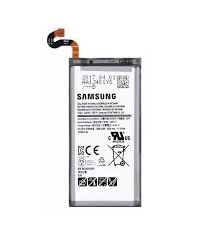
Waste category: battery